Placozoa

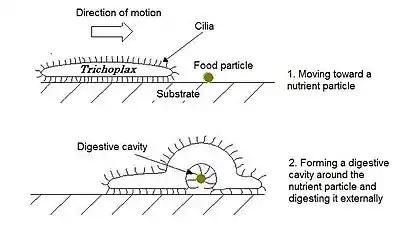

While the probability of encountering food, potential sexual partners, or predators is the same in all directions for animals floating freely in the water, there is a clear difference on the seafloor between the functions useful on body sides facing toward and away from the substrate, leading their sensory, defensive, and food-gathering cells to differentiate and orient according to the vertical – the direction perpendicular to the substrate. In the proposed functional-morphology model, the Placozoa, and possibly several similar organisms only known from the fossils, are descended from such a life form, which is now termed "placuloid".